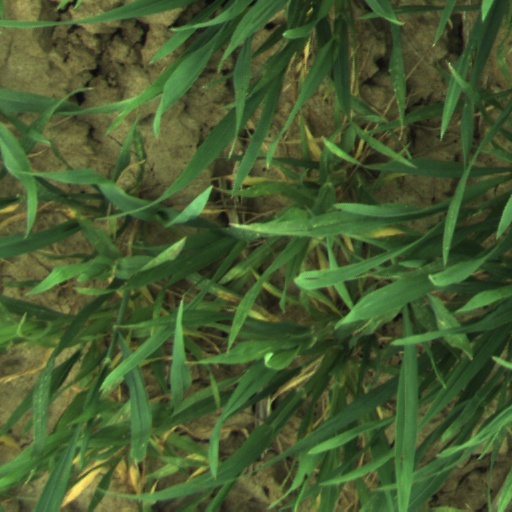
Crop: wheat